Florence Annie Conybeare

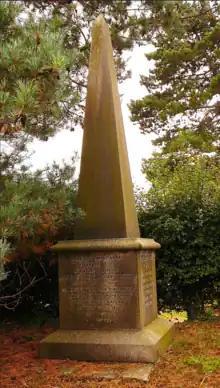
Conybeare's memorial

Conybeare died at her father's home in Kensington, London, on 29 February 1916, aged 43, after 18 months of failing health, while her husband, Charles Conybeare, was at Canterbury.